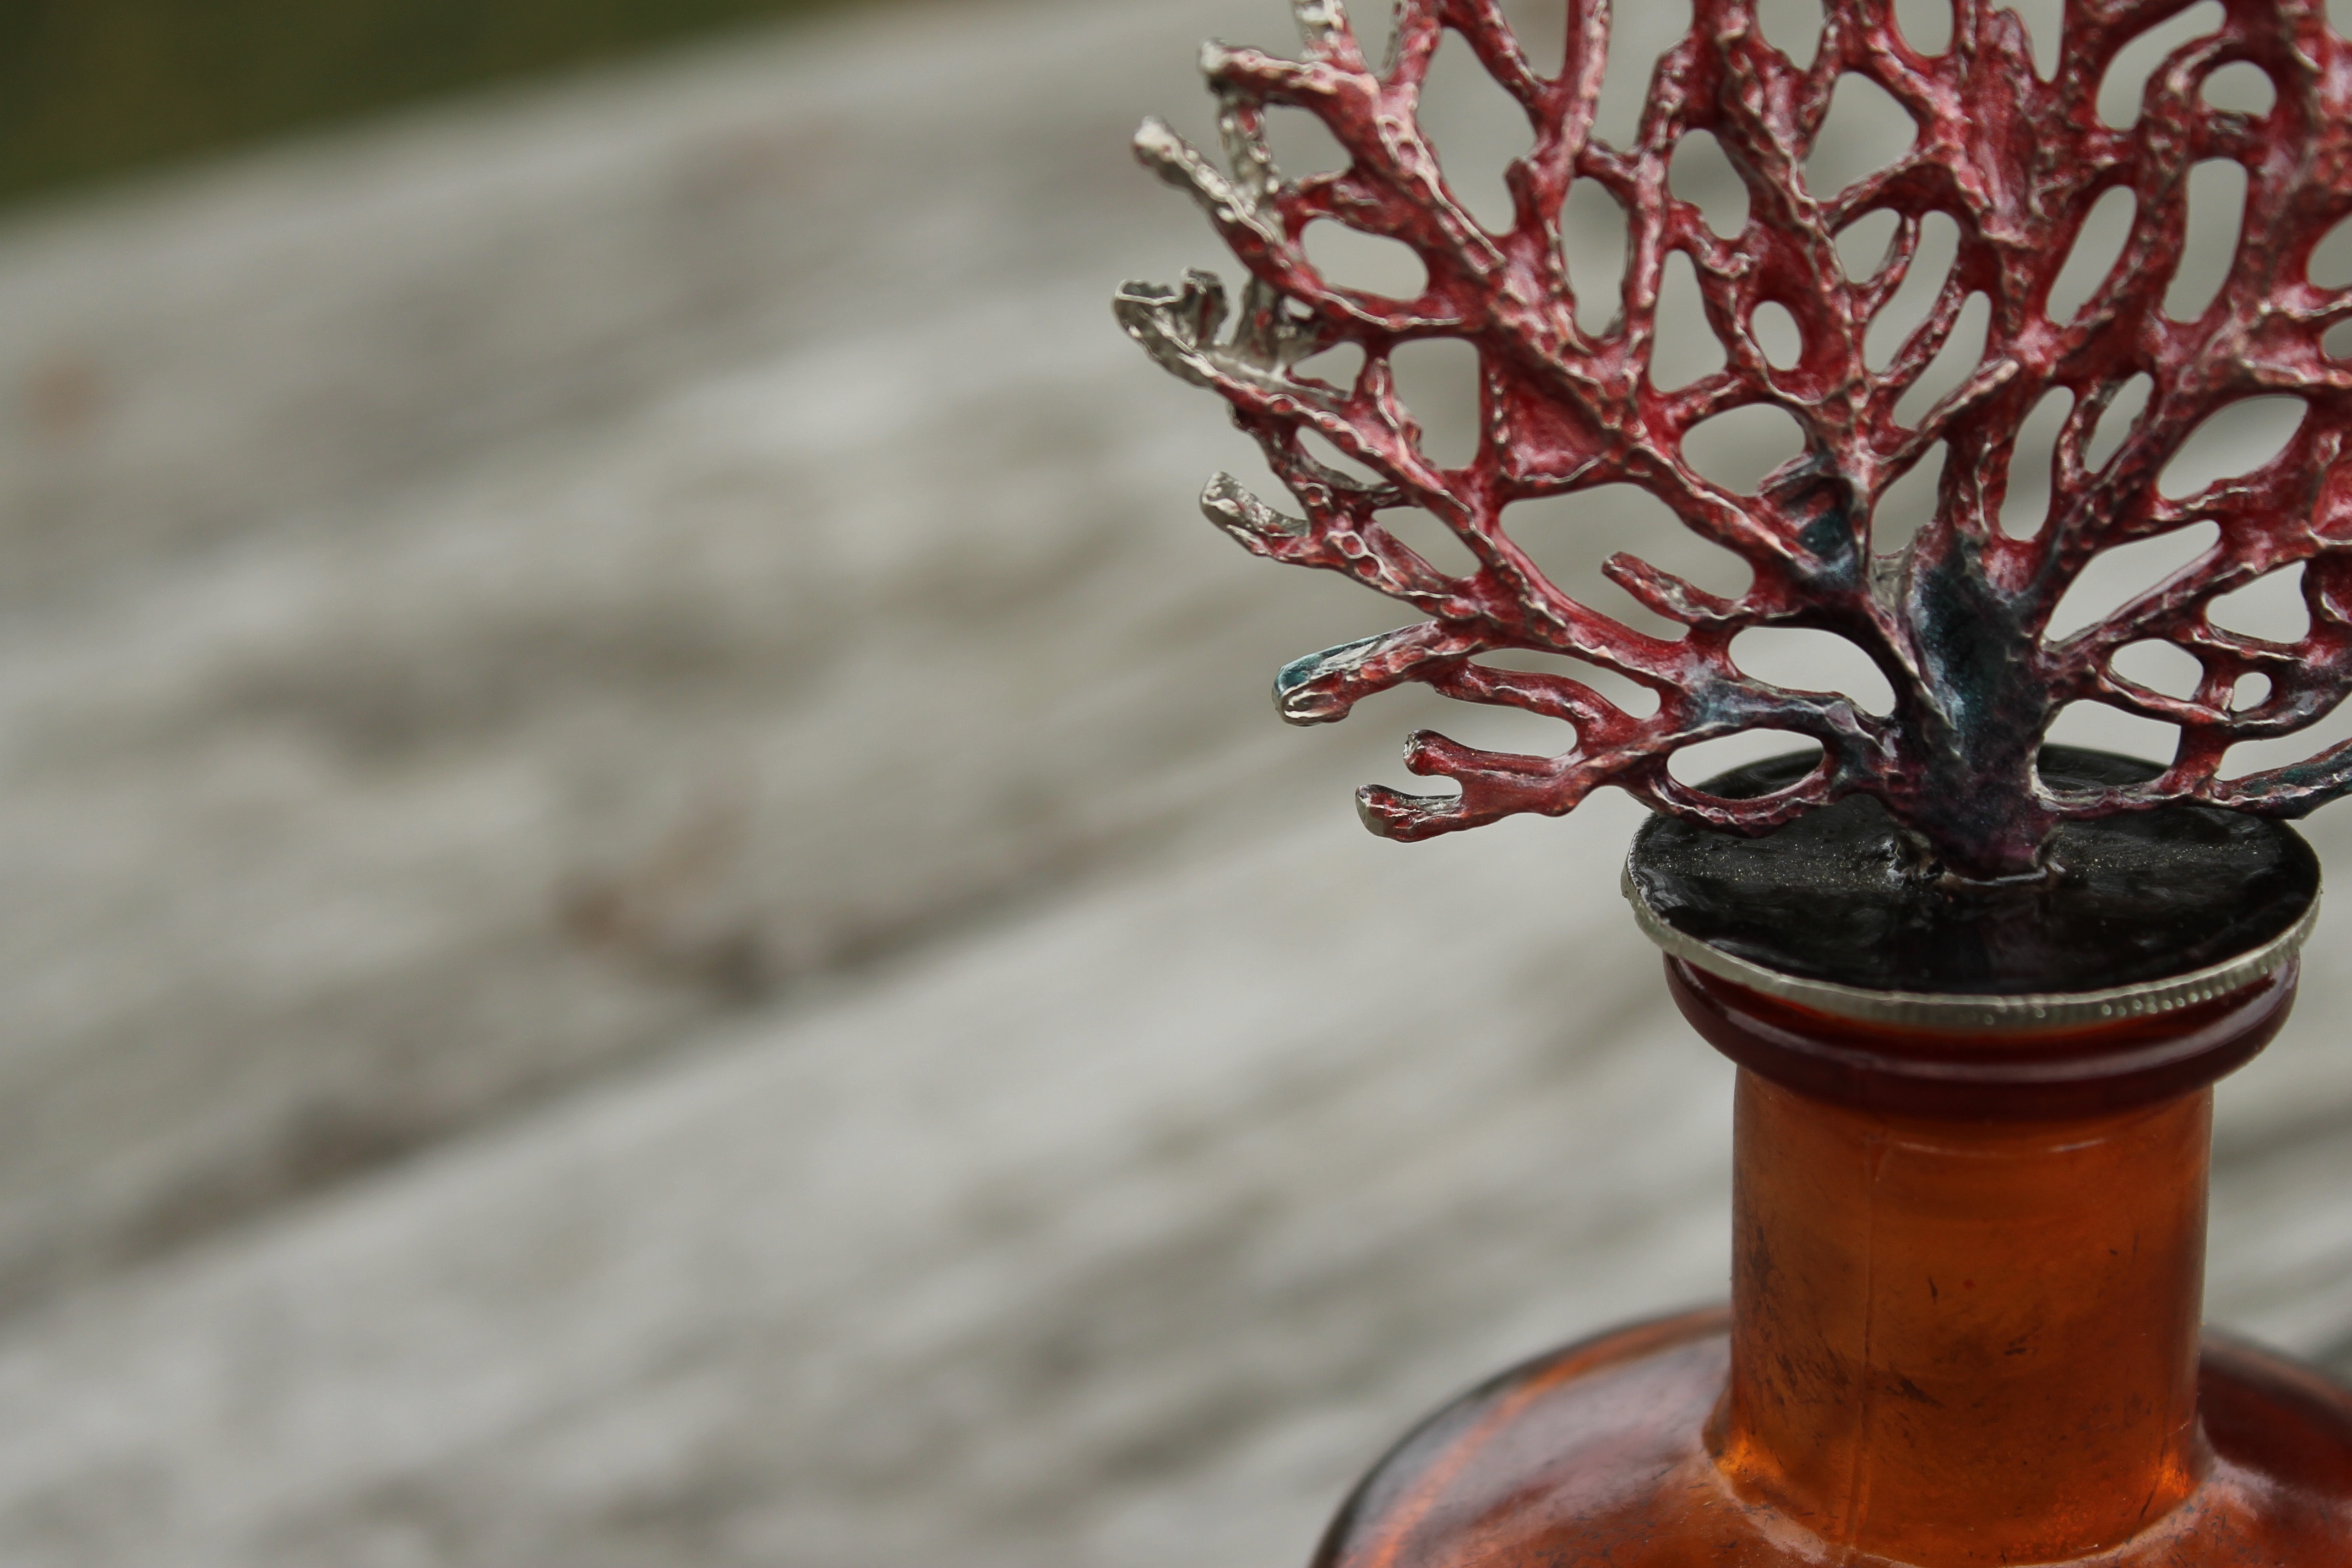
tree, plant, leaf, flower, red, produce, flora, macro photography